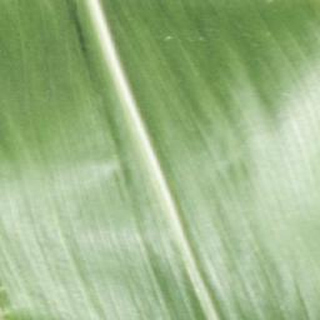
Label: healthy_corn